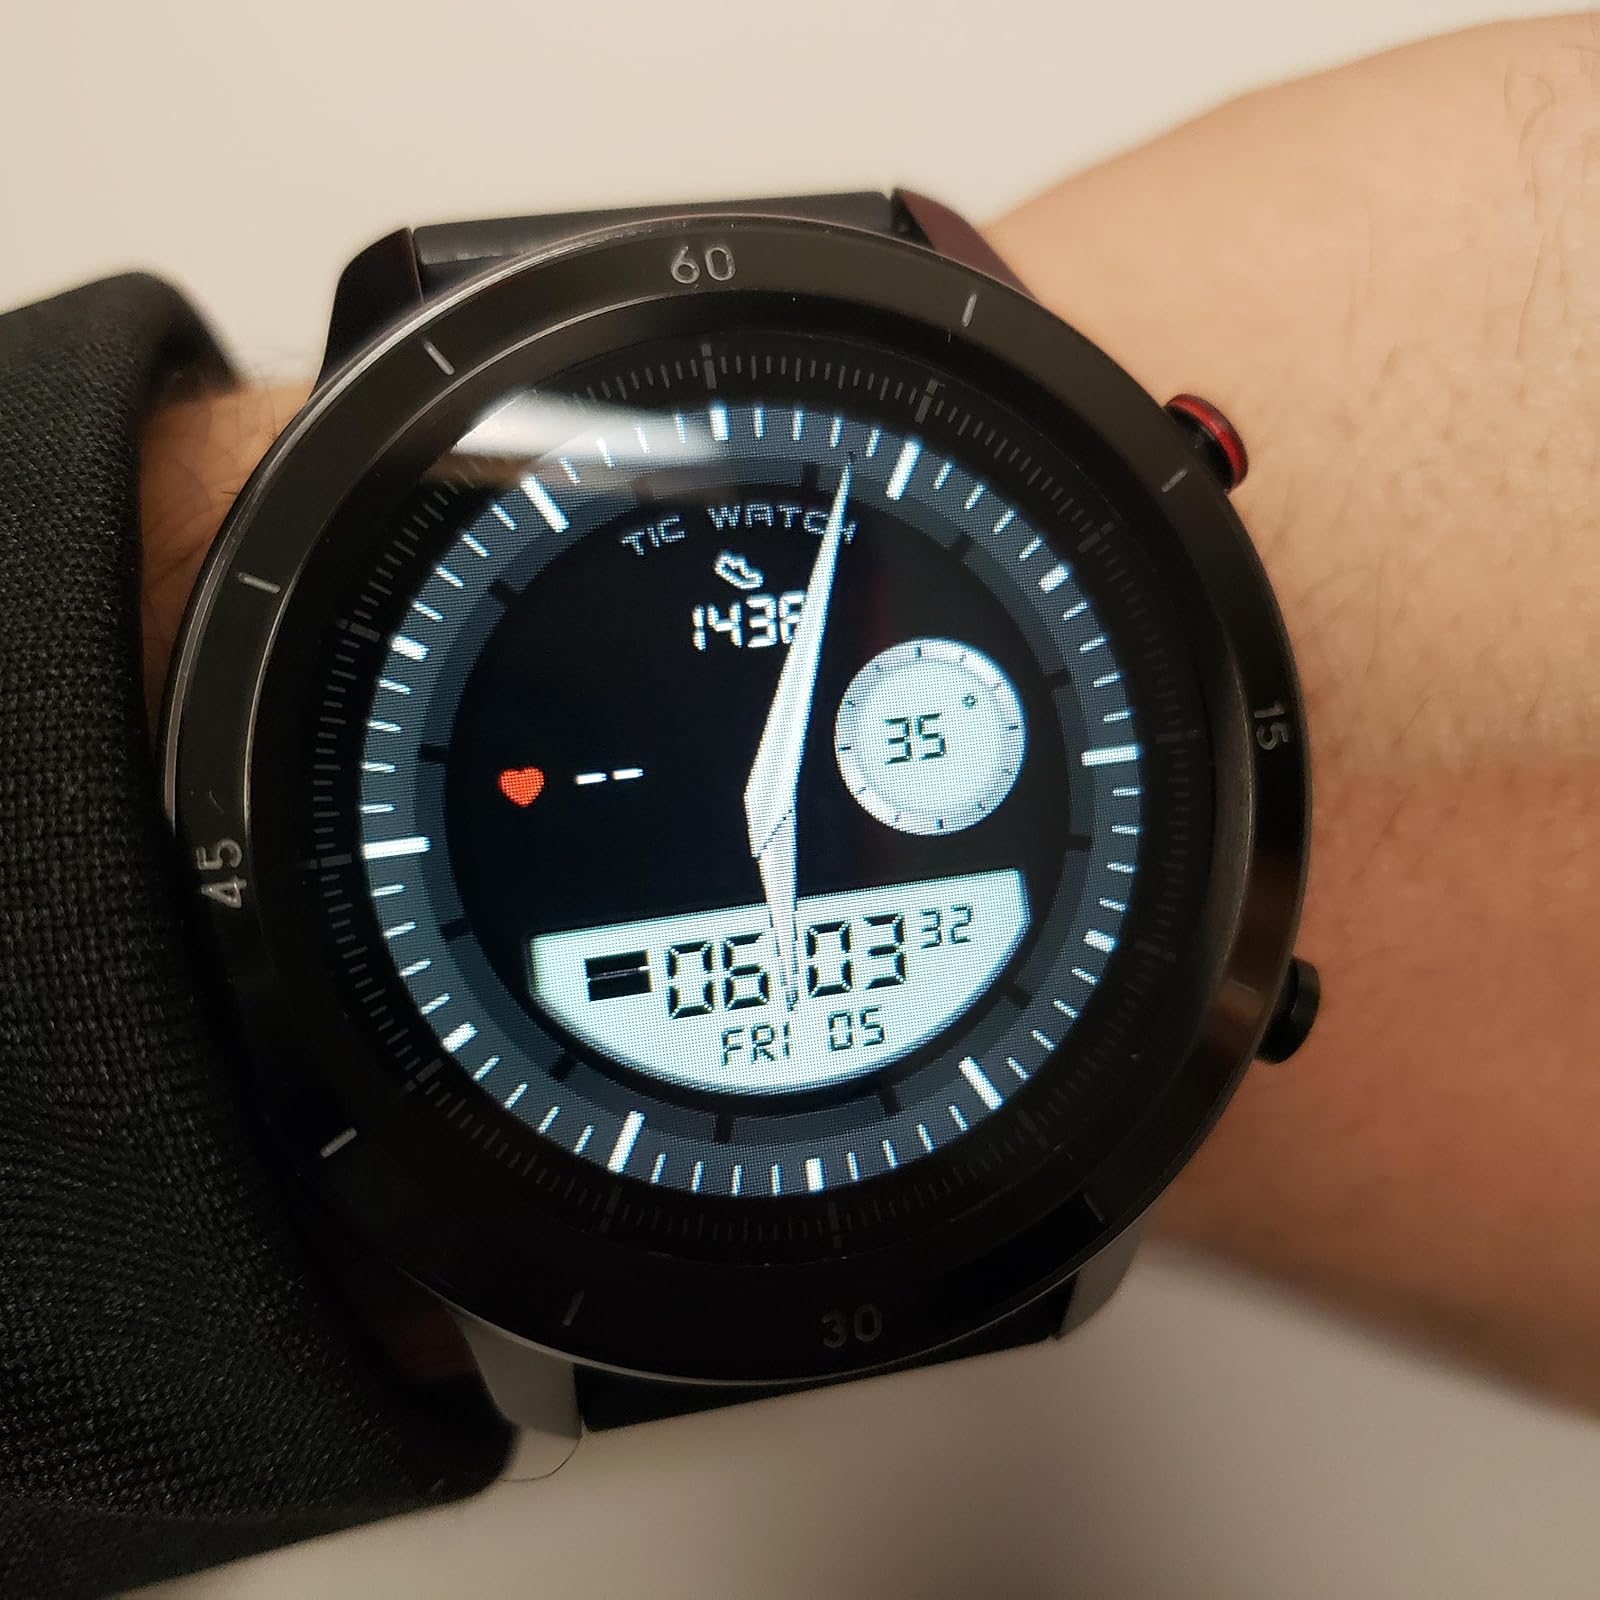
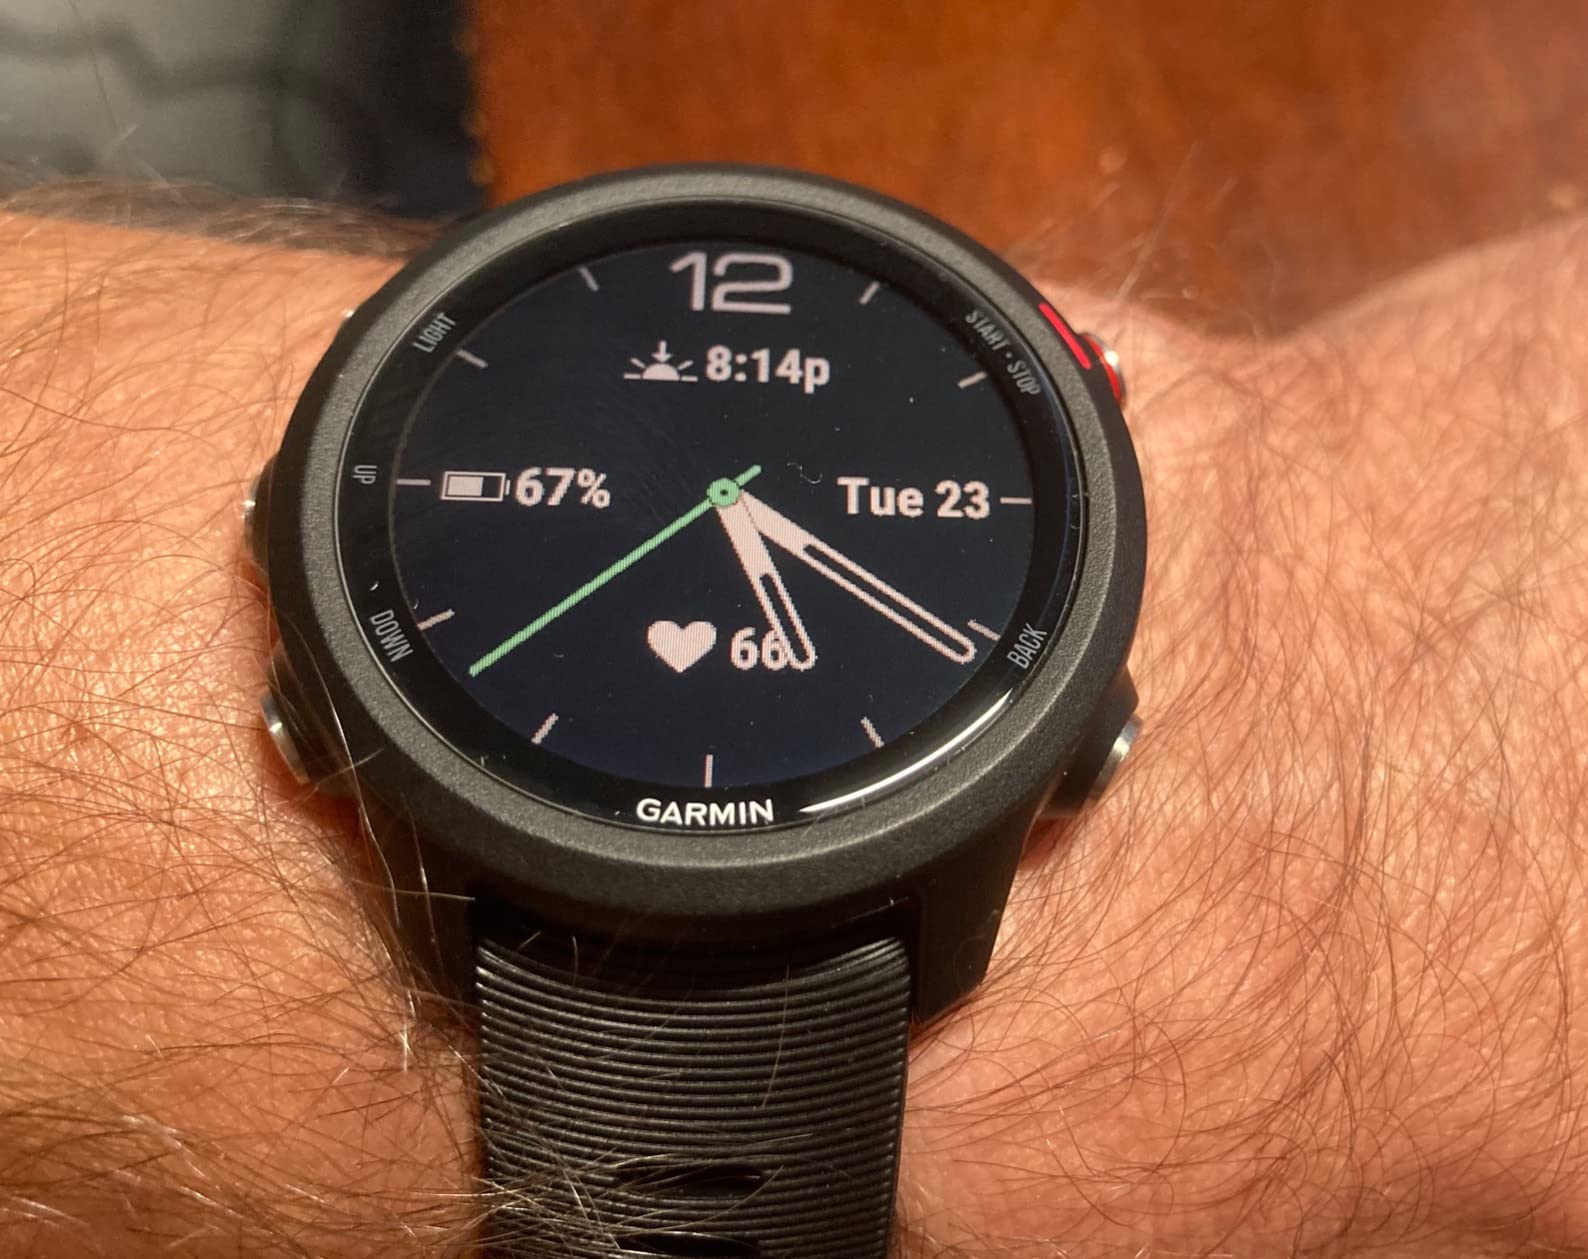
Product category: smartwatch
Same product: no